Thaumasia quadrangle

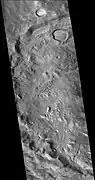
Lampland Crater, as seen by CTX camera (on Mars Reconnaissance Orbiter)

The density of impact craters is used to determine the surface ages of Mars and other solar system bodies. The older the surface, the more craters present. Crater shapes can reveal the presence of ground ice.